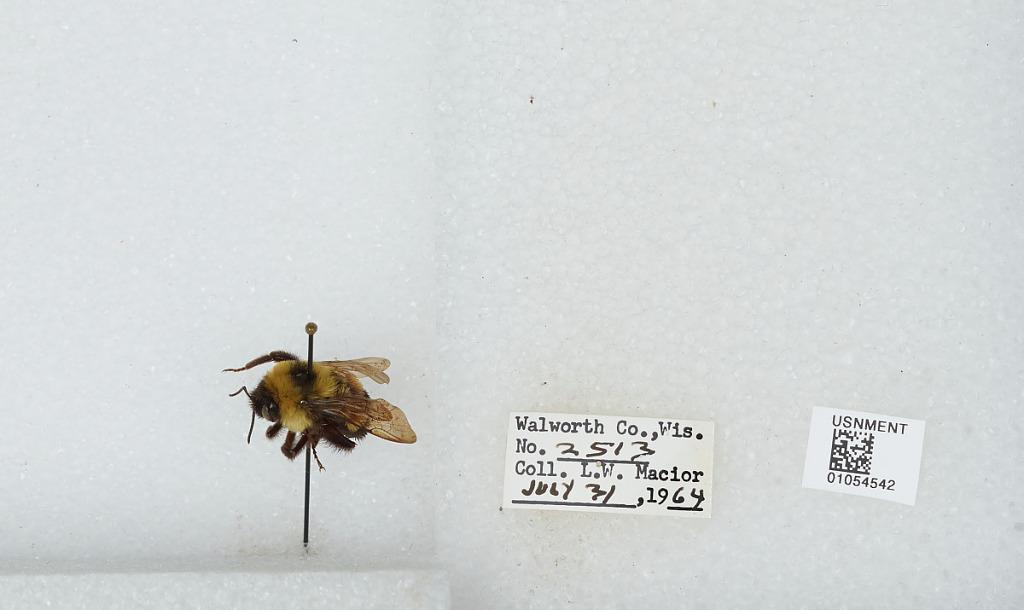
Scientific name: Bombus (Bombus) affinis Cresson
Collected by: L. Macior
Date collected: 1964-7-31
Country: United States
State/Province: Wisconsin
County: Walworth
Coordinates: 42.67, -88.54